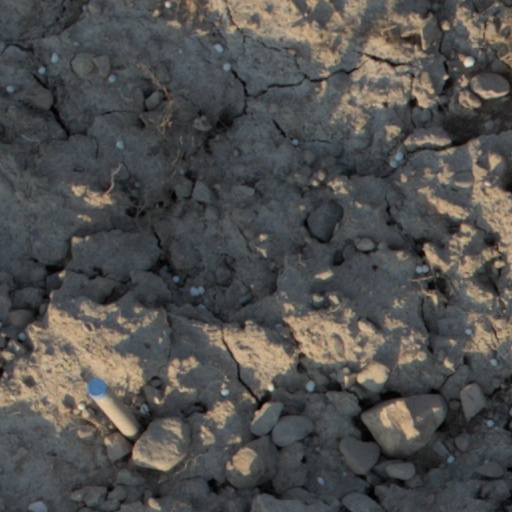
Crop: wheat